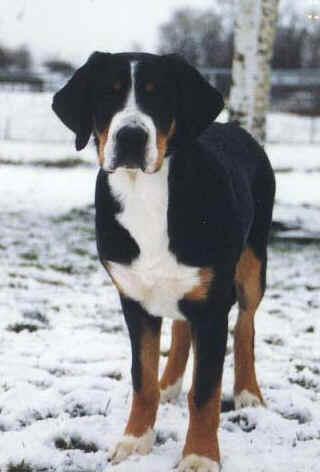
Greater_Swiss_Mountain_dog